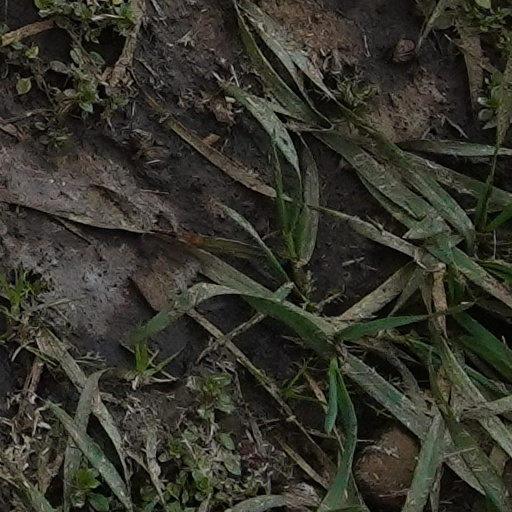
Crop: wheat